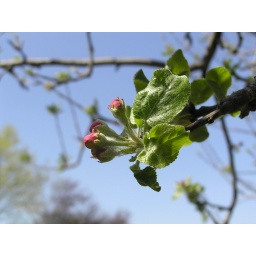
A cluster of apple buds in my small kitchen garden